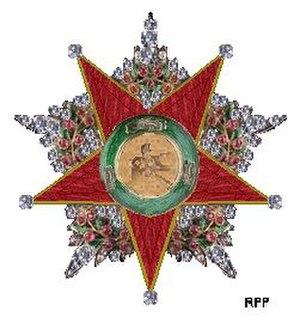
Cette liste d'étoiles rouges non exhaustive mais aussi représentative que possible répertorie les différents usages de ce symbole visuel qui peut être décoratif, héraldique, commercial, sportif ou politique.